Demographic history of Bosnia and Herzegovina

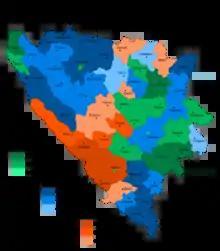
Religious and ethnic make-up according to the 1895 census

An Austro-Hungarian population census conducted in Bosnia and Herzegovina on 22 April 1895 which reported that the area of Bosnia had approximately 1,361,868 inhabitants while Herzegovina had 229,168 inhabitants. The "Catholic Encyclopedia" treated the majority Slavic population (98%) as Serbs.